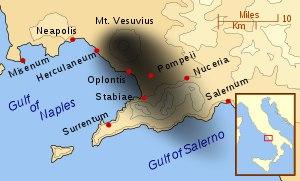
Le Vésuve est un volcan composite qui a connu plusieurs cycles d'éruptions, depuis -400 000 à -300 000 ans. Sa dernière éruption date de 1944. L'édifice actuel, le complexe Somma-Vésuve est composé des restes d'un stratovolcan, le mont Somma, datant de 20 000 ans, dans la caldeira duquel se bâtit un nouveau stratovolcan, le Vésuve au sens strict, datant du IIIᵉ siècle.
Le Vésuve ou mont Vésuve est un volcan italien d'une altitude de 1 281 mètres, bordant la baie de Naples, à l'est de la ville. Il s'agit du seul volcan d'Europe continentale à être entré en éruption durant les cent dernières années, sa dernière éruption datant de 1944.